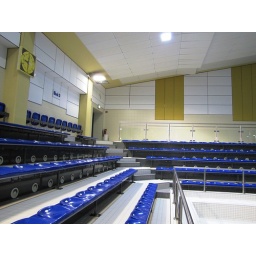
Elbe-Schwimmhalle is a modern water sports stadium in Magdeburg, named after river Elbe meandering through the city.